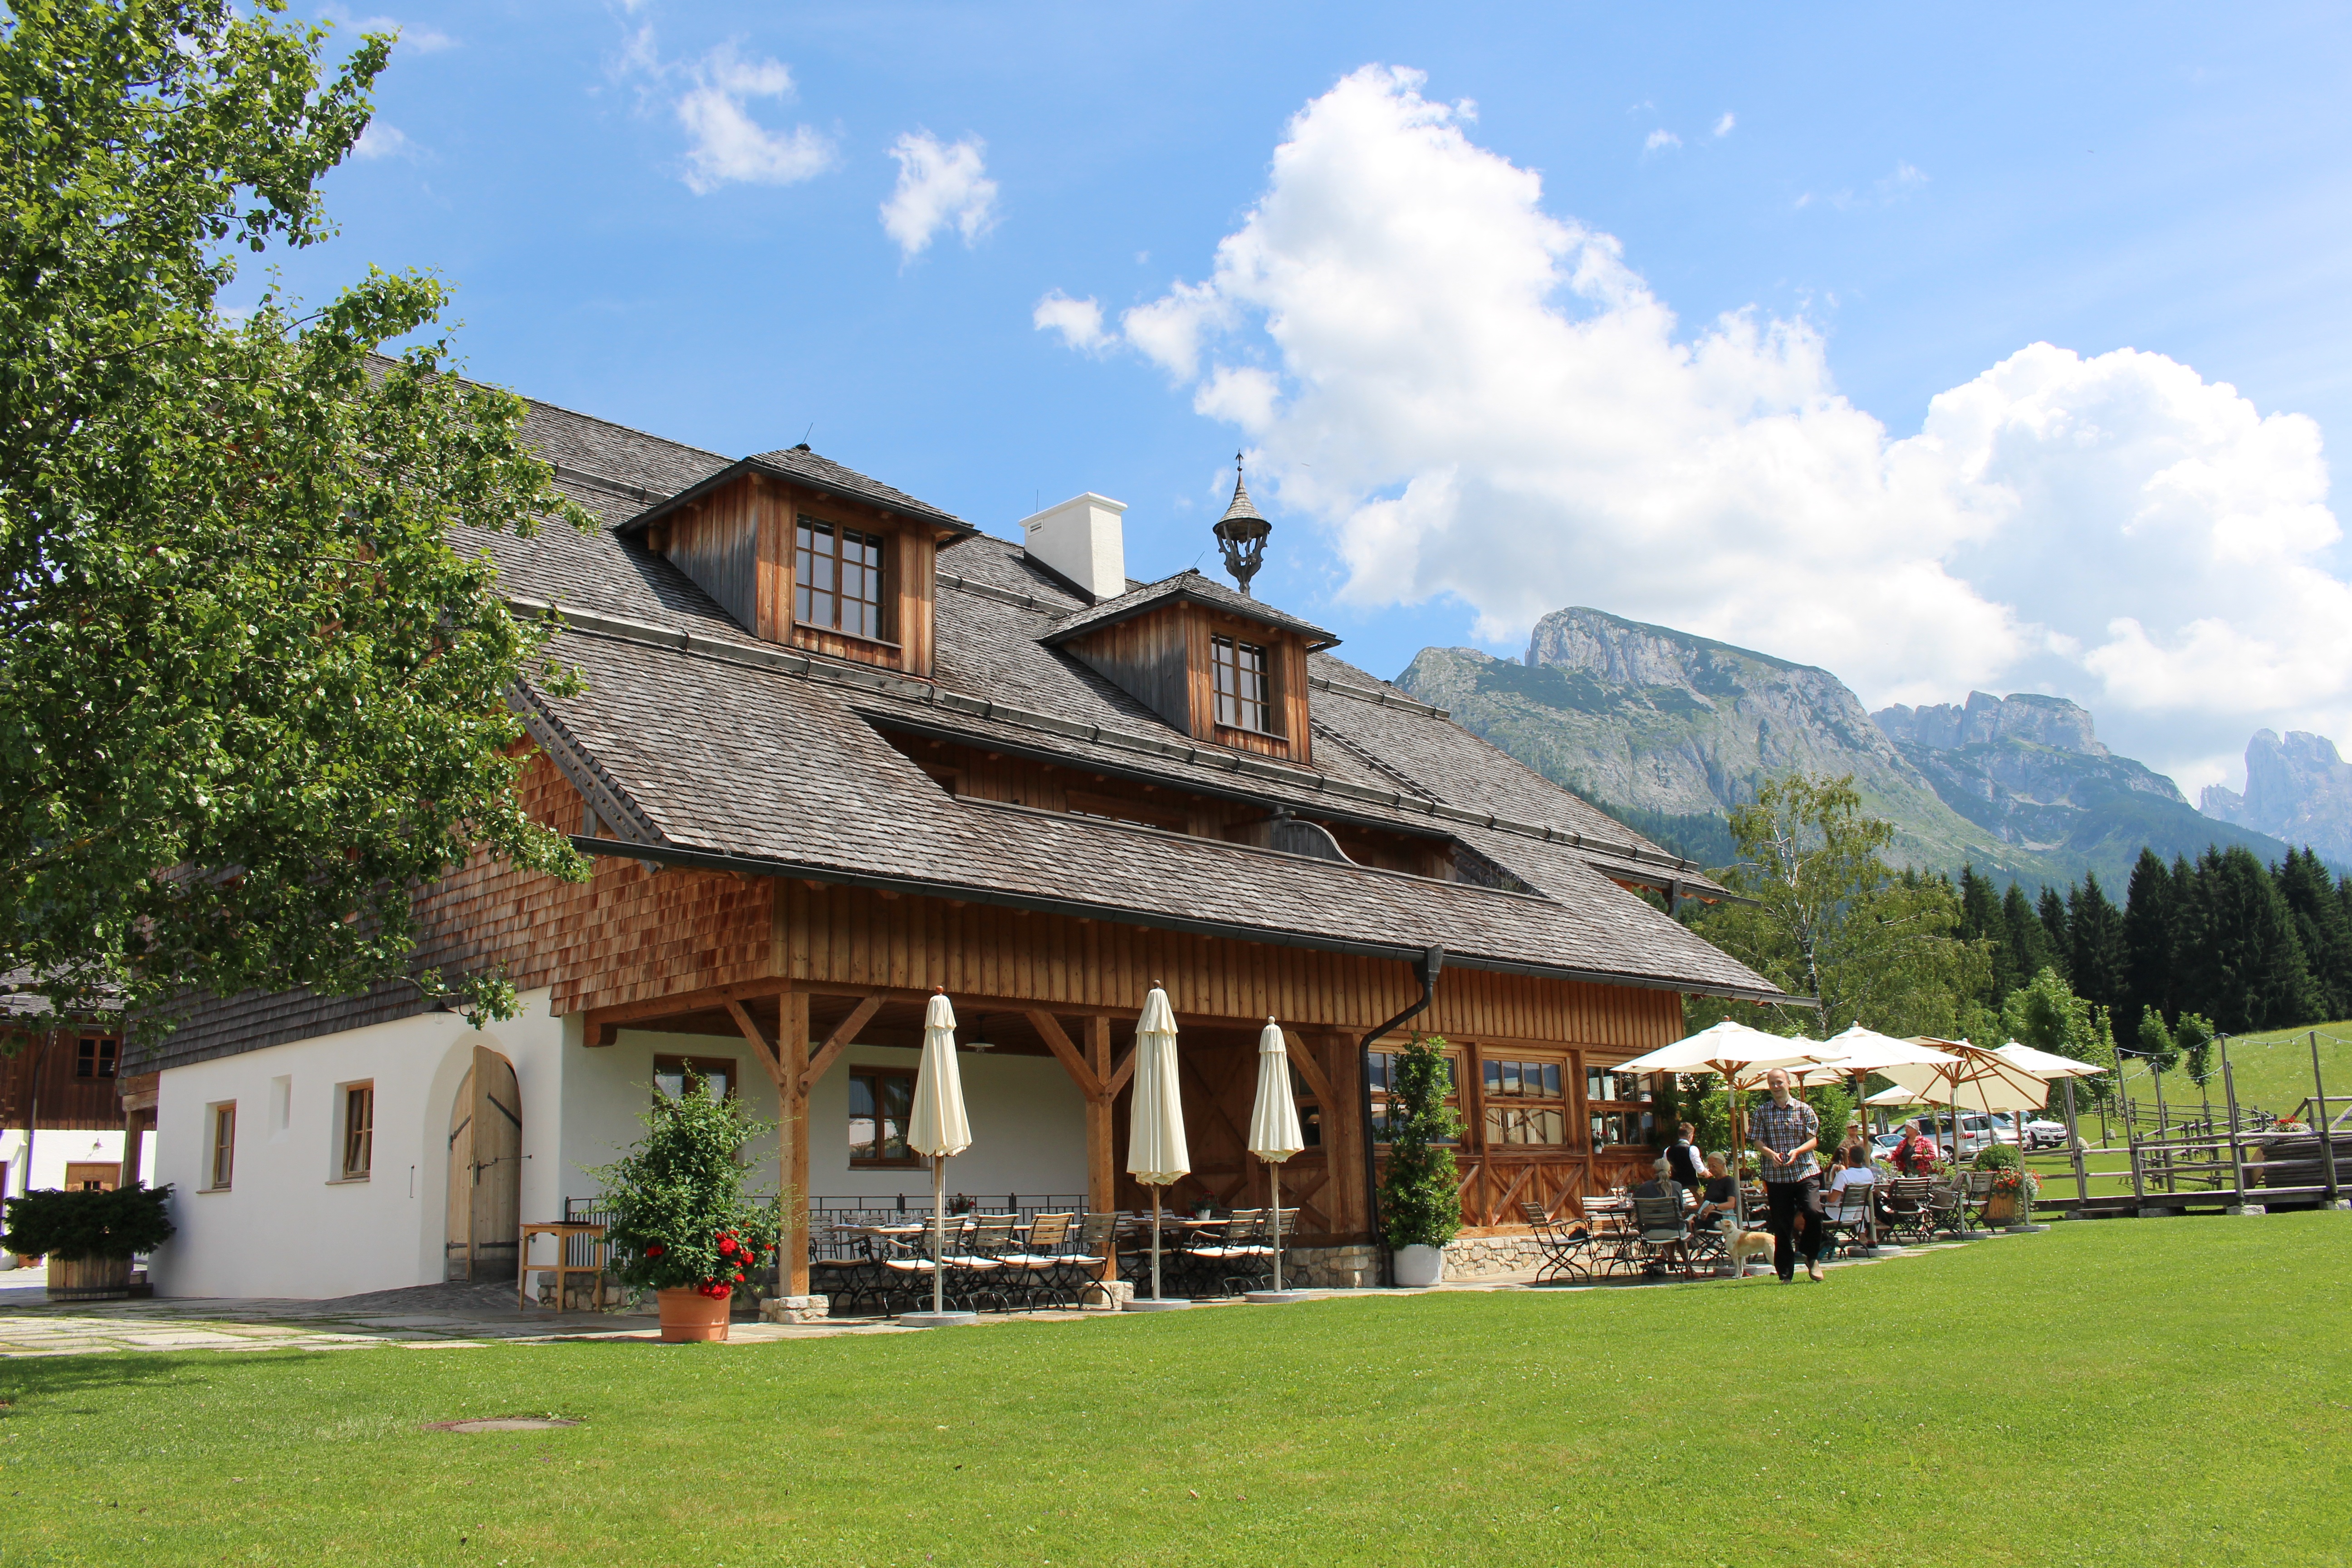
nature, farm, house, home, summer, vacation, village, cottage, tourism, austria, farmhouse, estate, salzburg, rural area, residential area